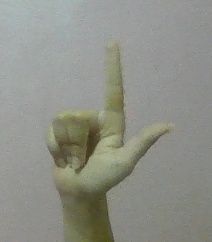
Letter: laam